1939 New Zealand rugby league tour of Great Britain and France

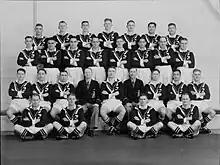
The touring team photographed while en-route to the United Kingdom

The 1939 New Zealand rugby league tour of Great Britain and France was a scheduled tour by the New Zealand national rugby league team of Europe between September and December 1939. After arriving in the United Kingdom in August 1939, the tour was abandoned after one match had been played due to the outbreak of the Second World War.